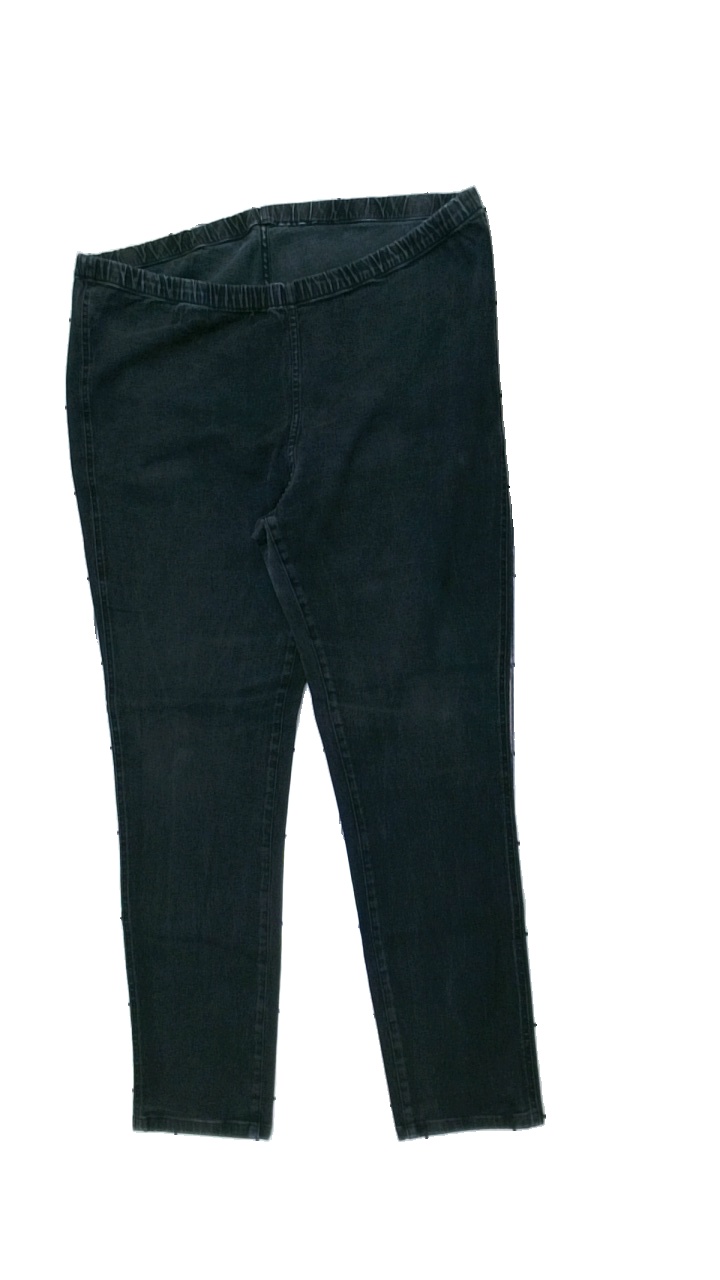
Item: Jeans (Ladies)
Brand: Missing
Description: jeans
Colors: Black, Grey
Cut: Regular
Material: ?
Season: All
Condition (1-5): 3
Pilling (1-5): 3
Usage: Reuse
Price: <50